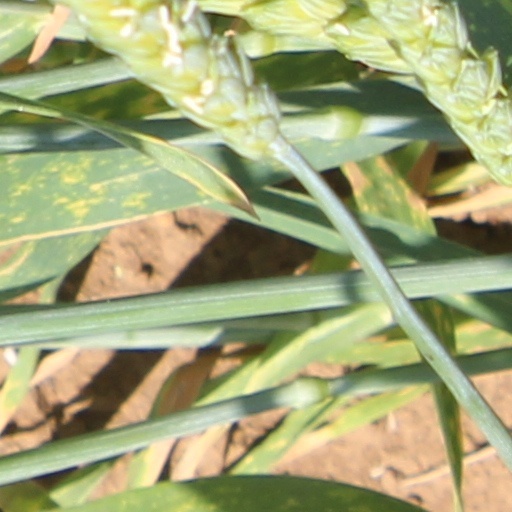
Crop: wheat